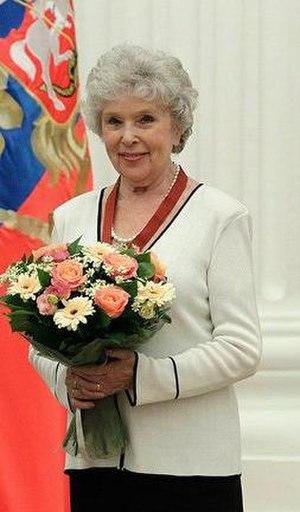
Vera Kouzminichna Vassilieva est une actrice de théâtre et cinéma soviétique puis russe, née le 30 septembre 1925 à Moscou. Elle prête également sa voix aux personnages des dessins animés.